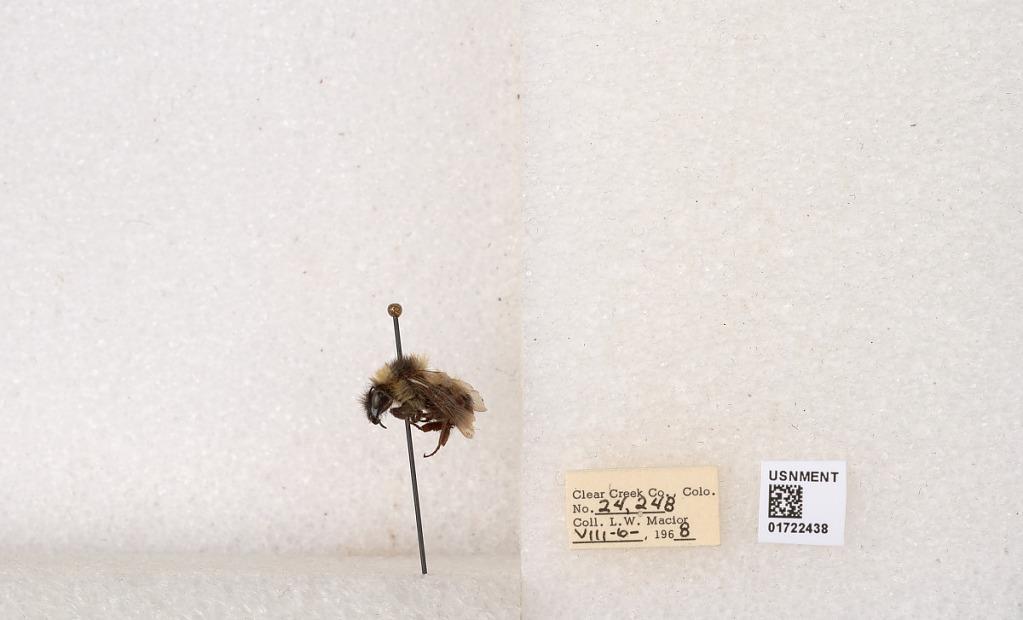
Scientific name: Bombus kirbyellus
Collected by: L. Macior
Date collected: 1968-8-6
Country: United States
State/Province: Colorado
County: Clear Creek
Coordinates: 39.6891, -105.644